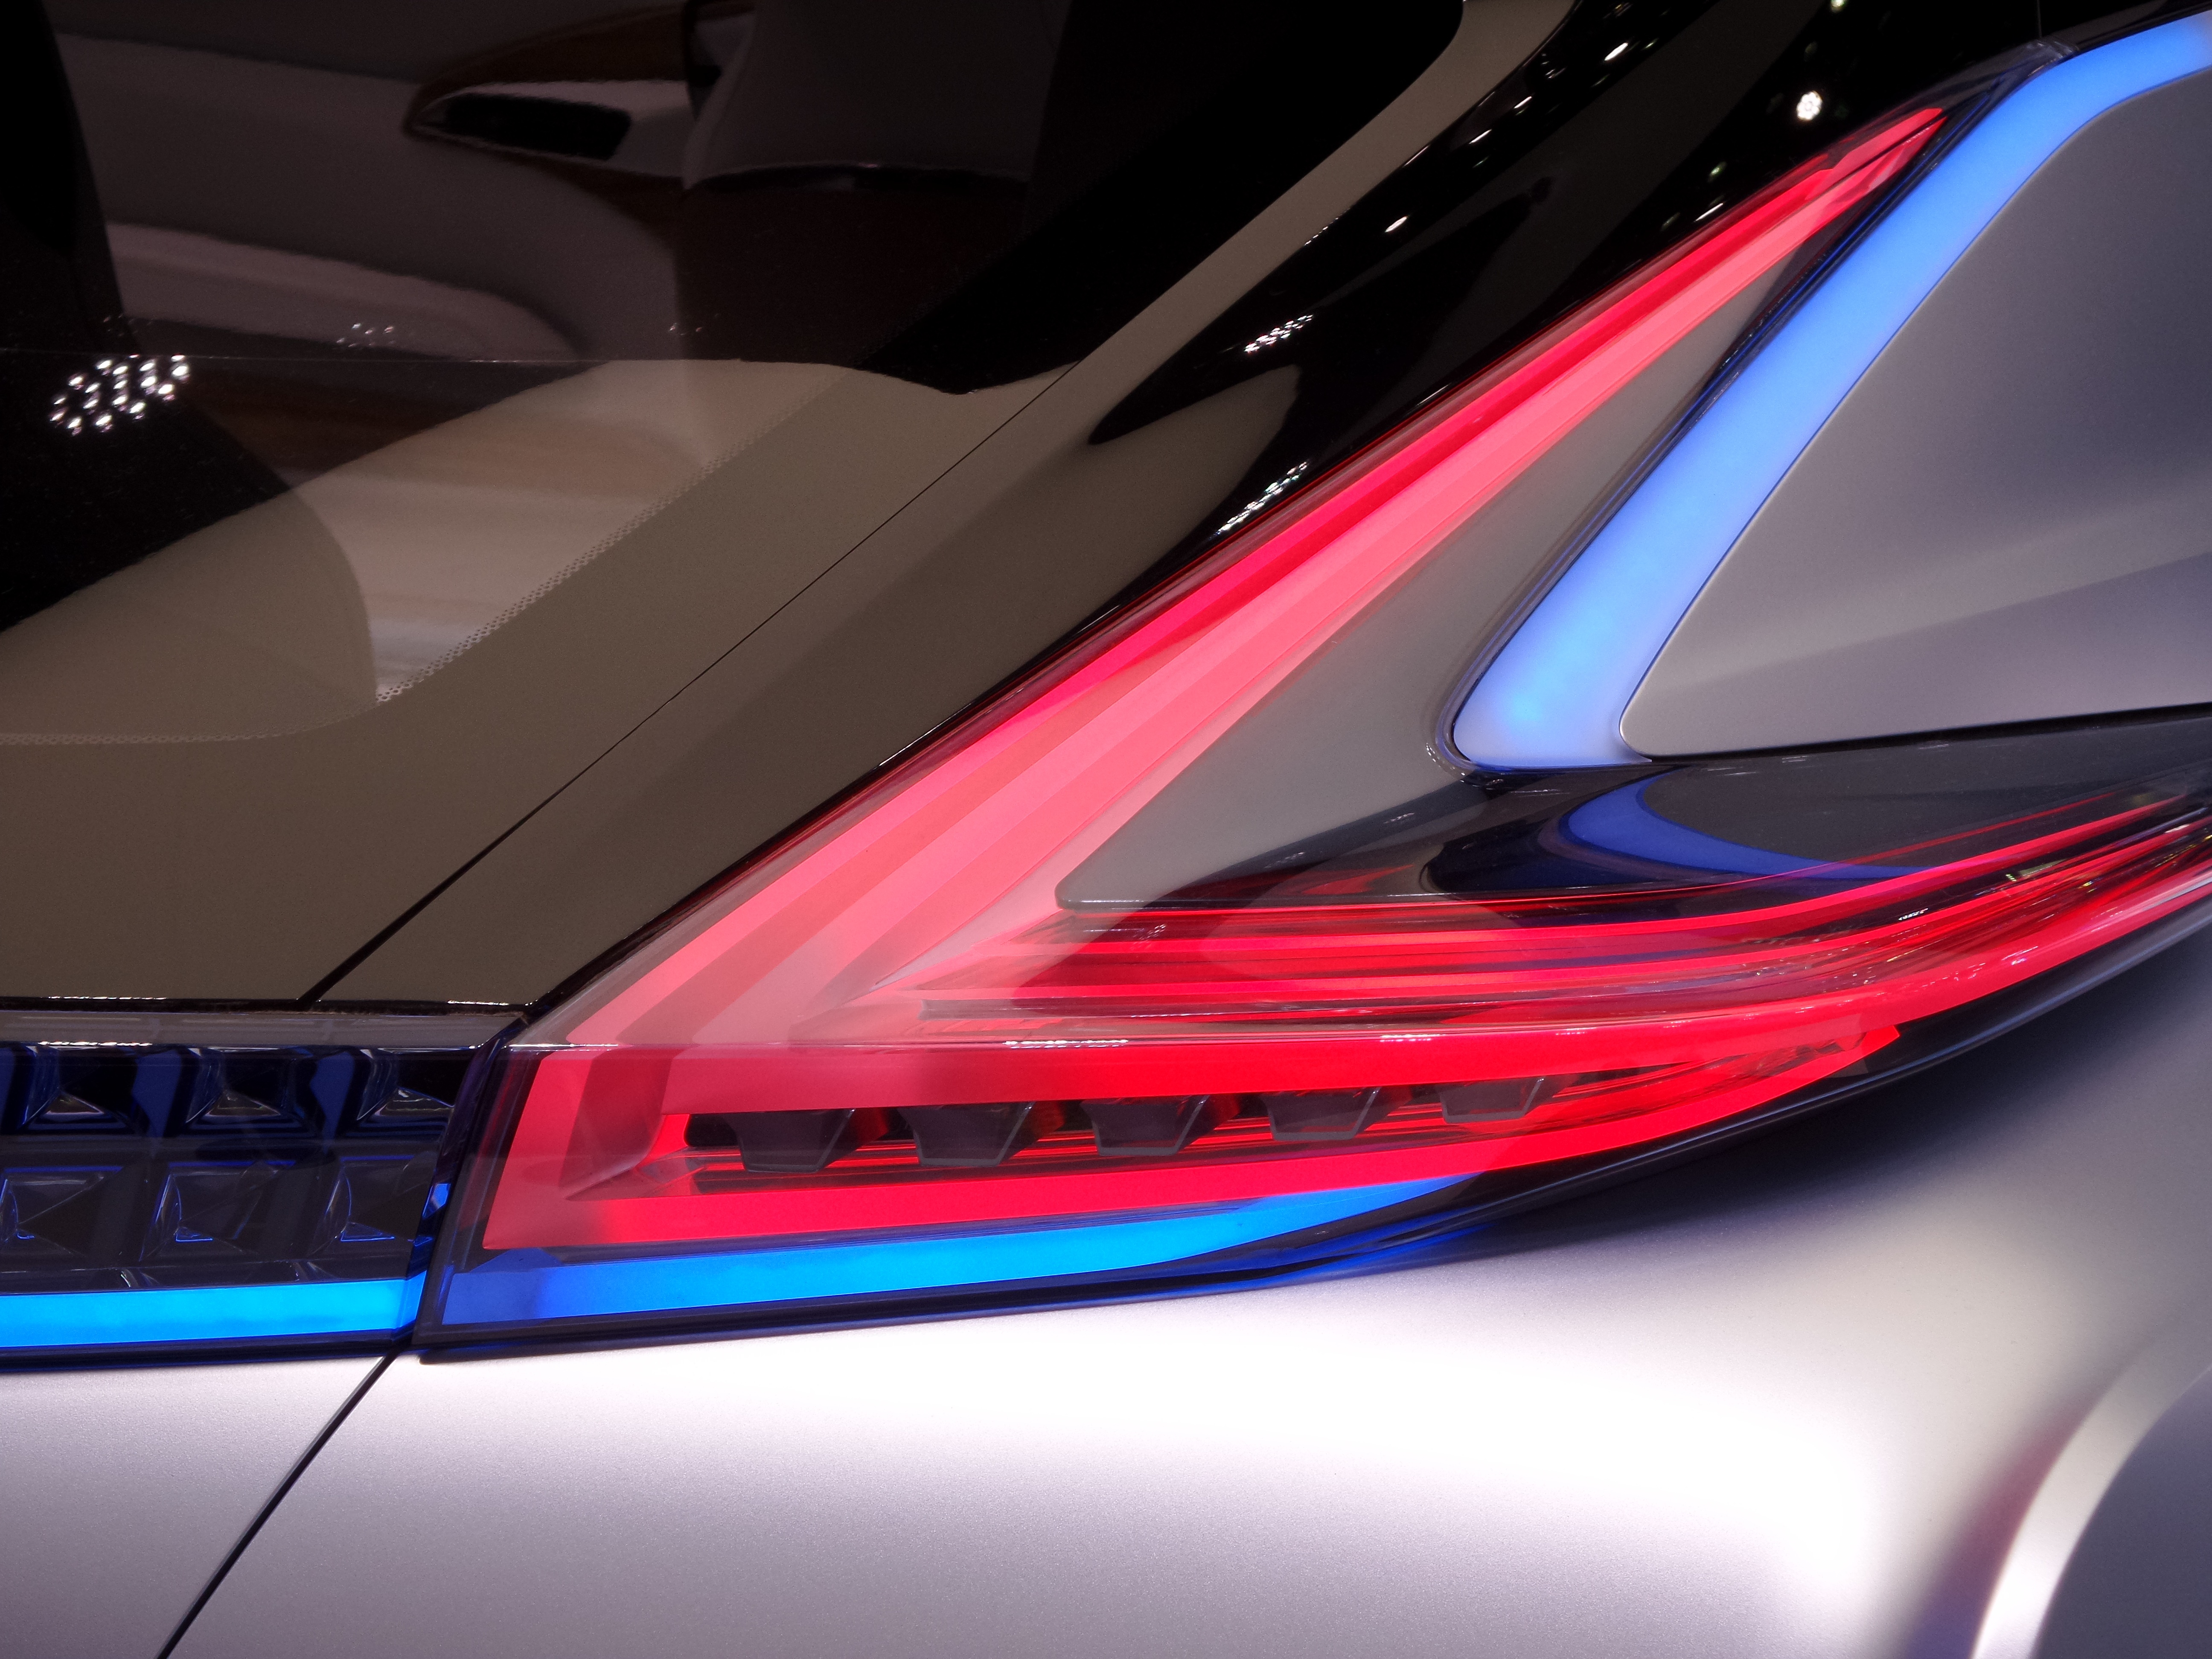
car, wheel, automobile, vehicle, sports car, supercar, design, exhibition, rear, nissan, prototype, showroom, auto show, concept car, land vehicle, automobile make, automotive exterior, automotive design, luxury vehicle, performance car, family car, executive car